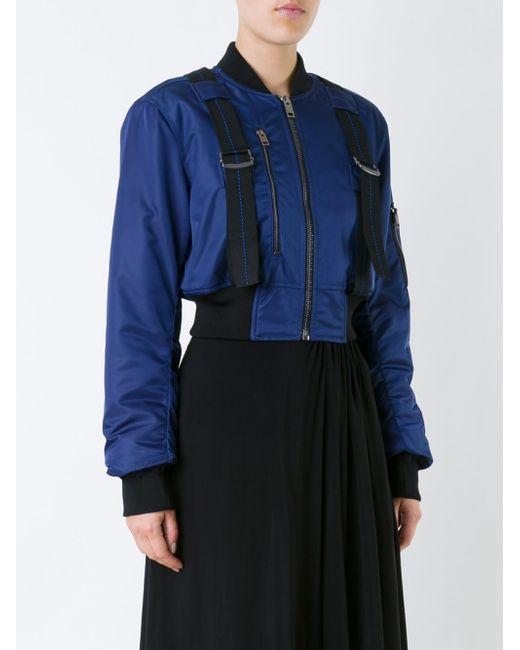
Blaue Jacke mit schwarzen Streifen auf beiden Schultern